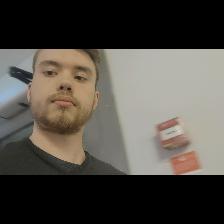
Label: Human